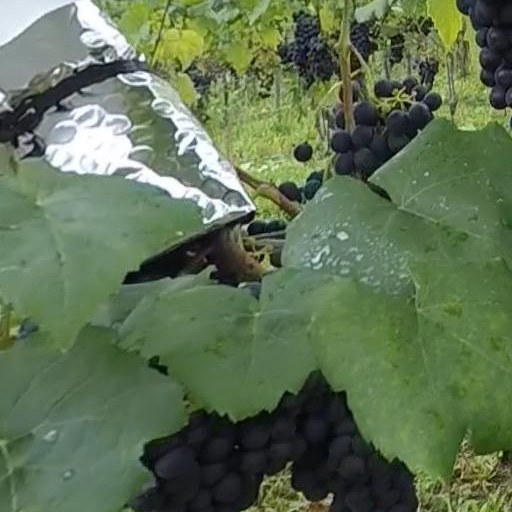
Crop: grape